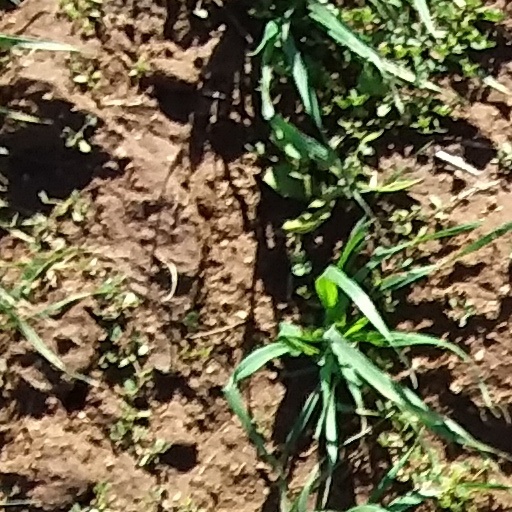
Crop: wheat